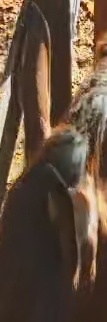
Face region: ears (position_of_ears)
Pain indicator: not_present